Sky position (RA, Dec in degrees): 143.419, -0.05854
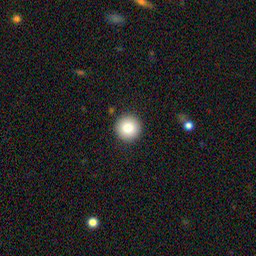
Galaxy morphology: Round Smooth Galaxies